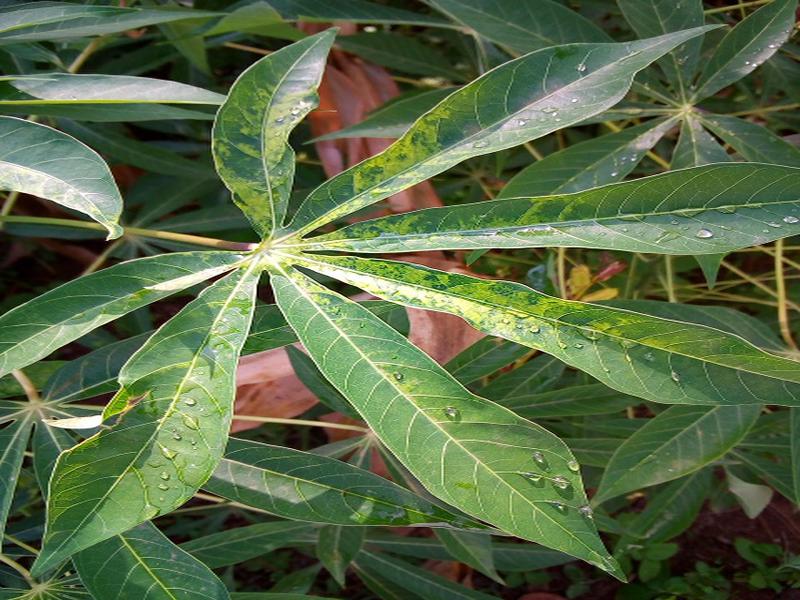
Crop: cassava
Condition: mosaic_disease